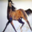
Label: horse